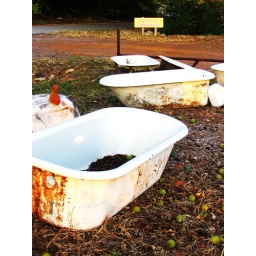
I love the contrast between the red rust on the bath tub-to the green in the fruit.